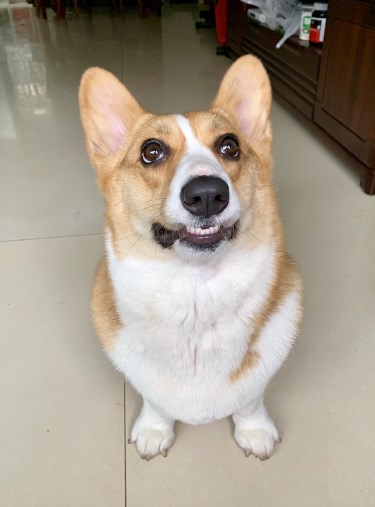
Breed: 2909-n000116-Cardigan